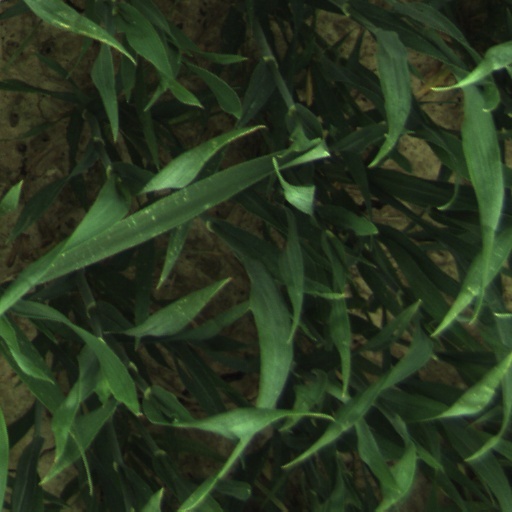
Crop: wheat